Resistance during World War II

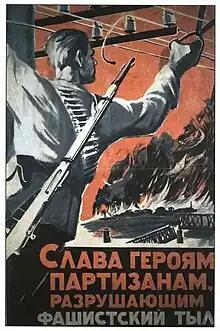
A 1941 Soviet poster, inviting disruption of the enemy rear and active resistance at the German-occupied territories

In February 1941, the Dutch Communist Party organized a general strike in Amsterdam and surrounding cities, known as the February strike, in protest against anti-Jewish measures by the Nazi occupying force and violence by fascist street fighters against Jews. Several hundreds of thousands of people participated in the strike. The strike was put down by the Nazis and some participants were executed.